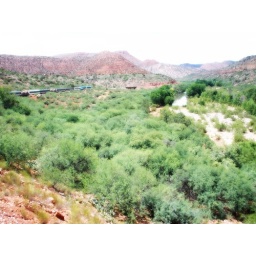
summer green in canyon